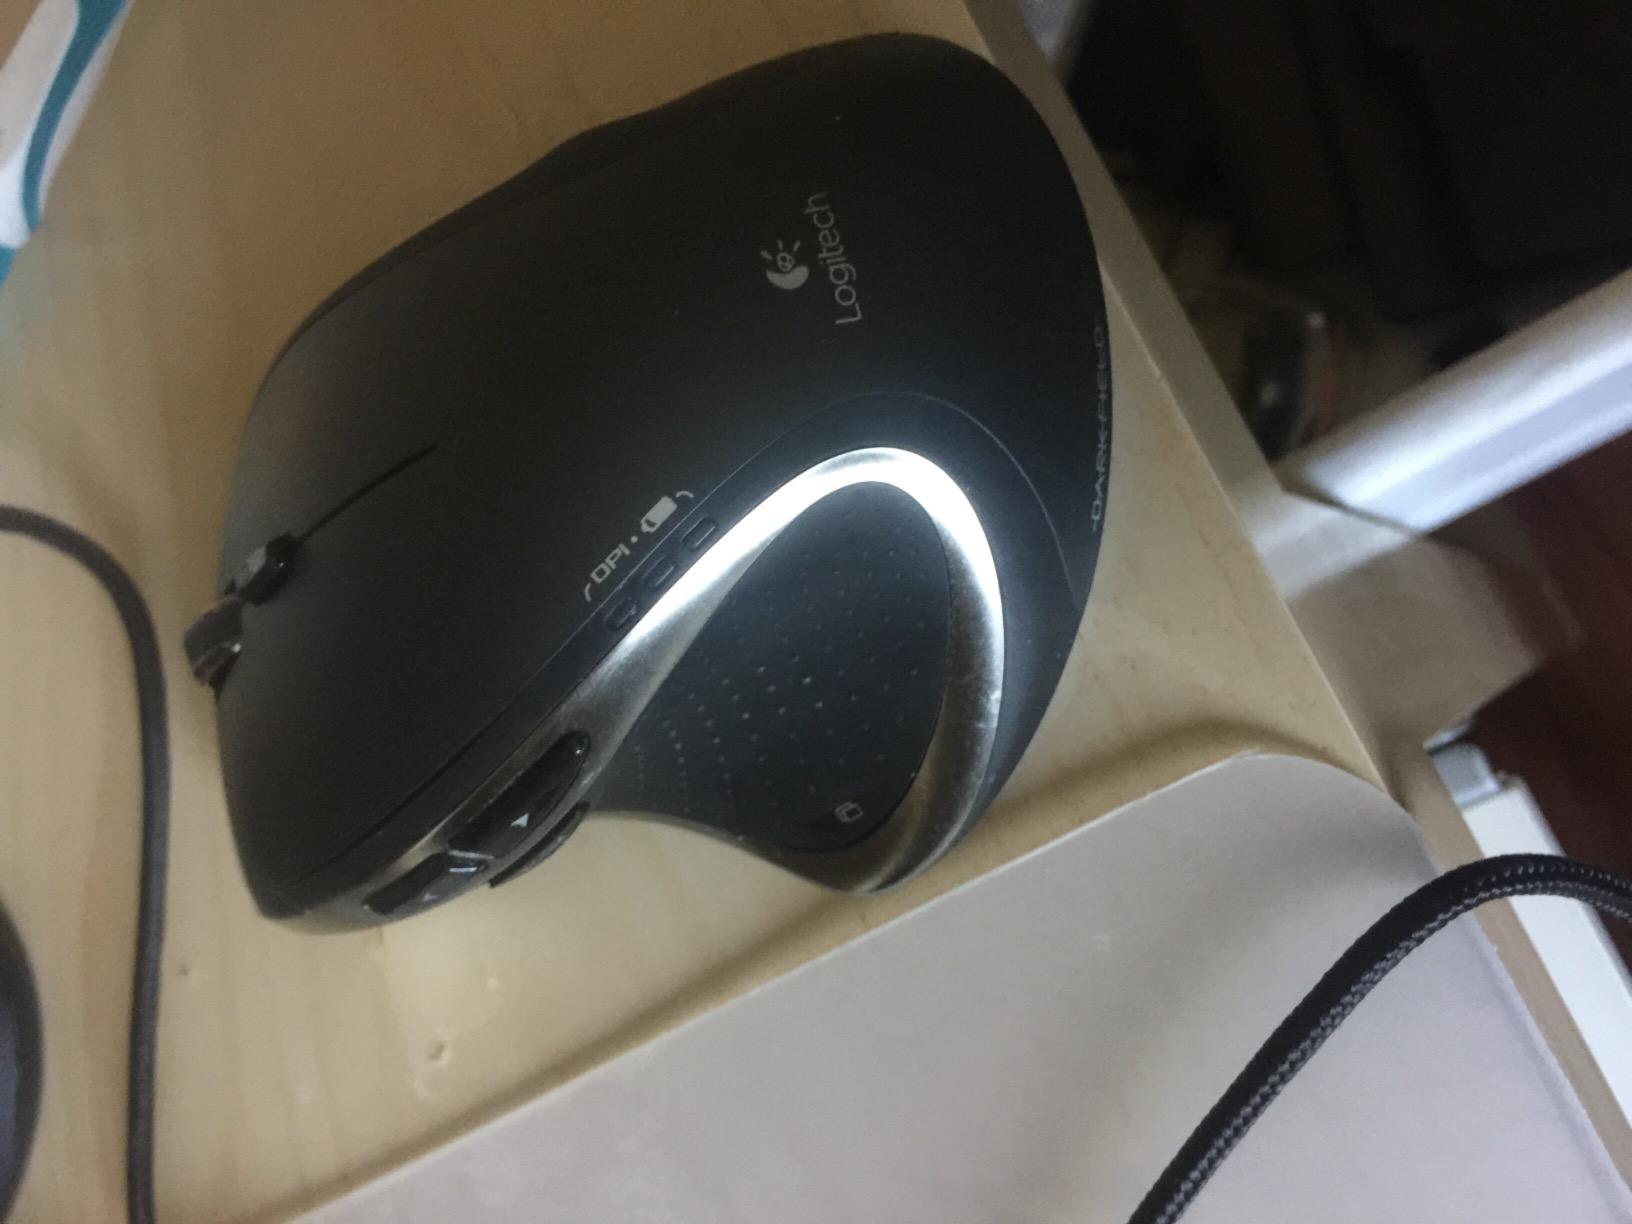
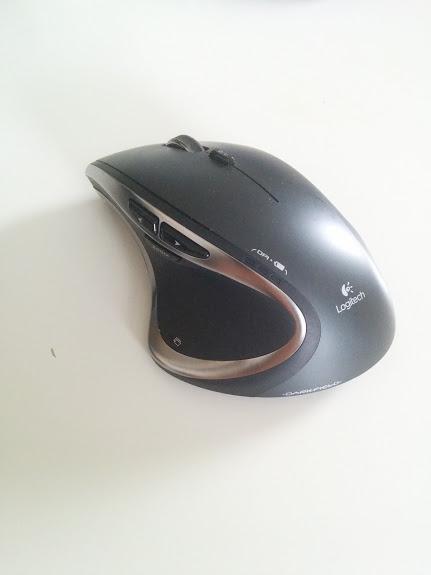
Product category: mouse
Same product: yes